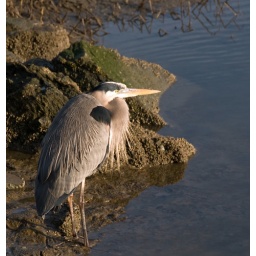
These two shots are the same guy - sitting just below the first bridge on the bike path nearest the Holiday Inn.